Sailor tattoos

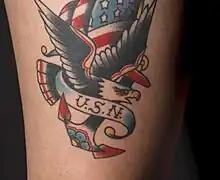
Similar design on a sailor in 2019

In the late 19th century, tattooing among sailors began to shift from a pastime on ships to professional shops in port cities. In the early 1870s, Martin Hildebrandt, who had learned tattooing from a fellow sailor in the US Navy, opened one of the first tattoo parlors in the United States. The development of electric tattoo machines in the 1890s enabled faster and more precise tattooing. To fulfill increased demand for tattoos, artists began to buy and sell sets of pre-drawn designs (flash), especially simple designs with black outlines and limited colors, to enable quick work.